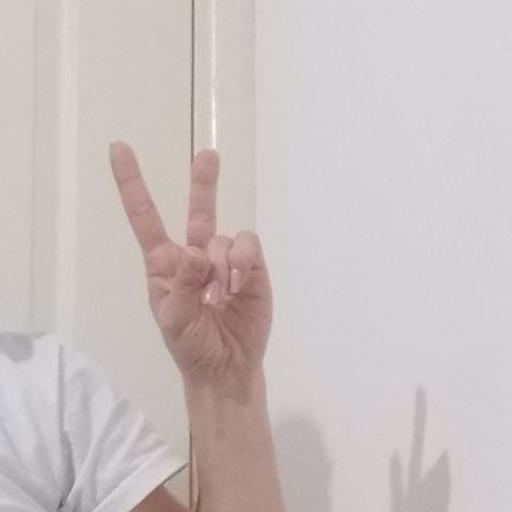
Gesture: peace